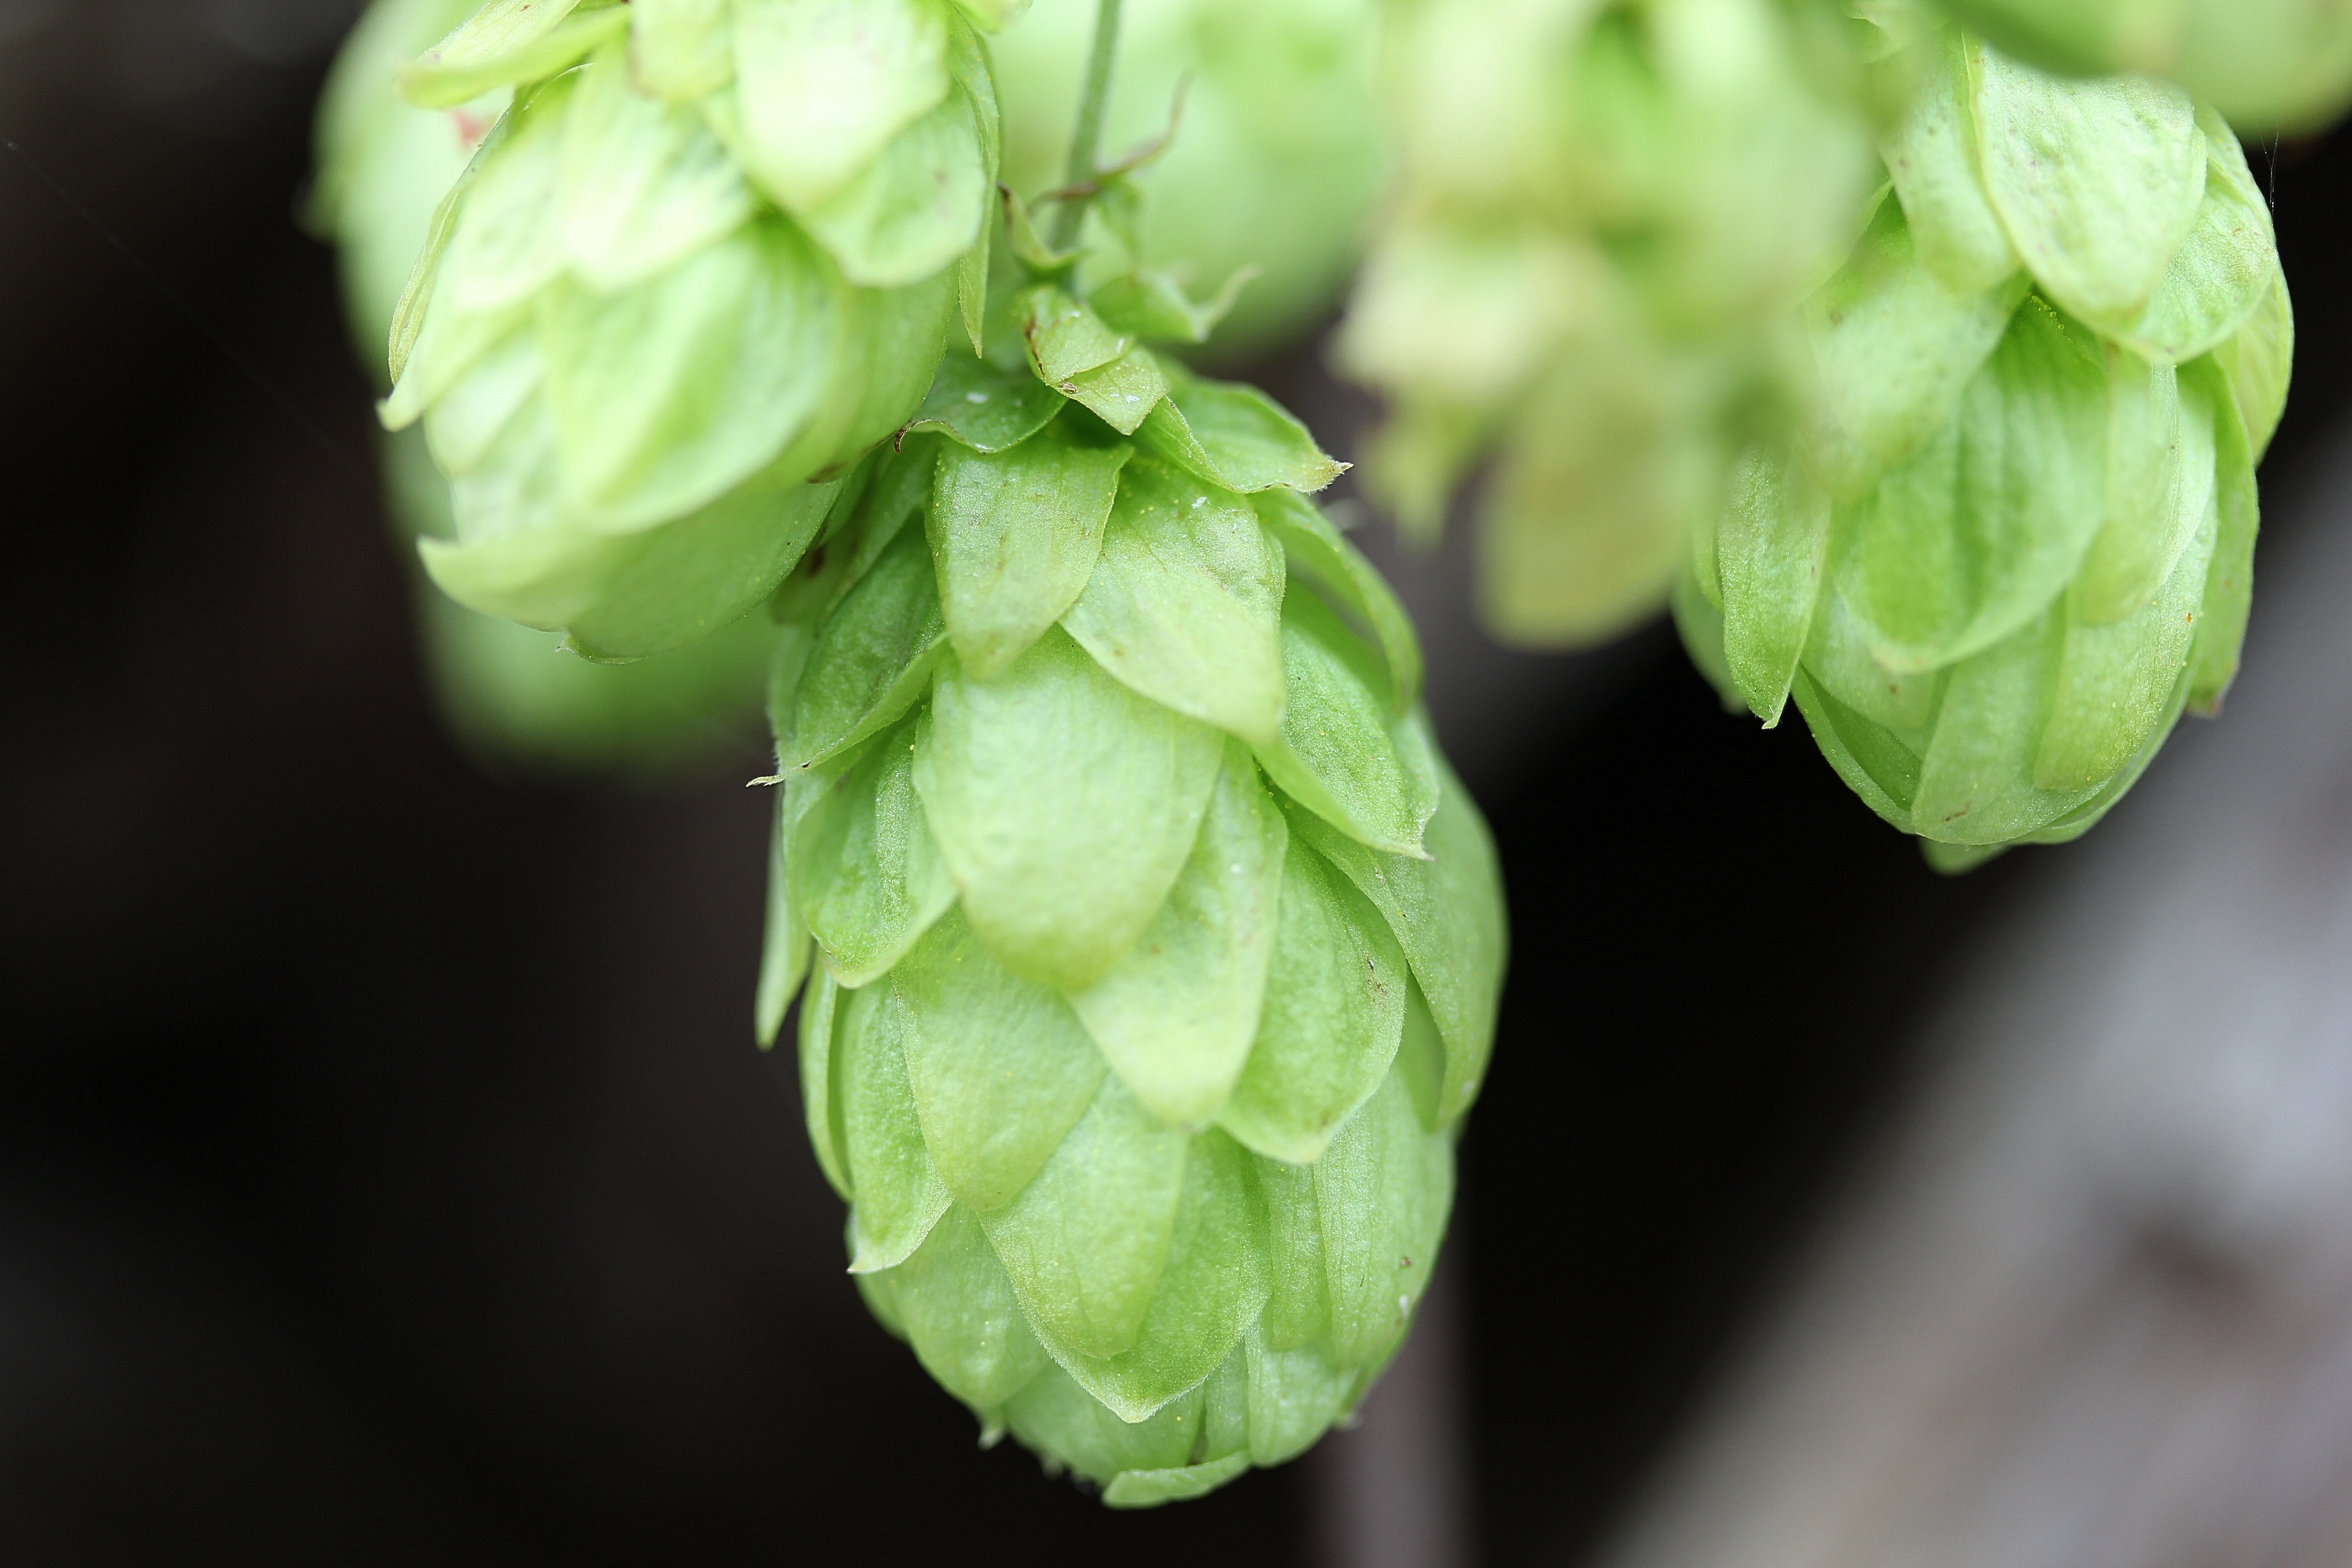
plant, leaf, flower, food, green, herb, produce, vegetable, climber, basil, hops, macro photography, flowering plant, umbel, hops fruits, humulus, humulus lupulus, genuine hops, plant stem, land plant